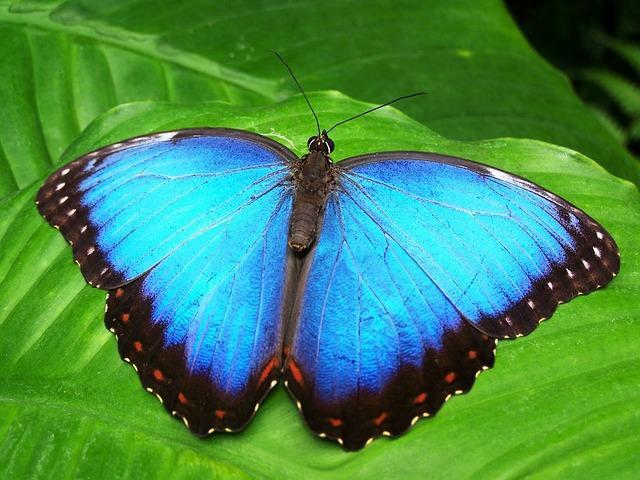
butterfly